Muthaaram

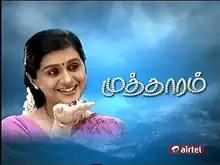
Old Montage

Muthaaram is a 2011-2014 Indian Tamil-language soap opera starring Devayani, Vijayalakshmi, Neenu Karthika, Dr. Shaju, Sathyapriya, Manjari and Pooja Lokesh. It aired on Sun TV 14 November 2011 to 25 January 2014 on Monday to Friday at 11AM later 12:30PM (IST) for 564 episodes. Later extended up to Saturday.